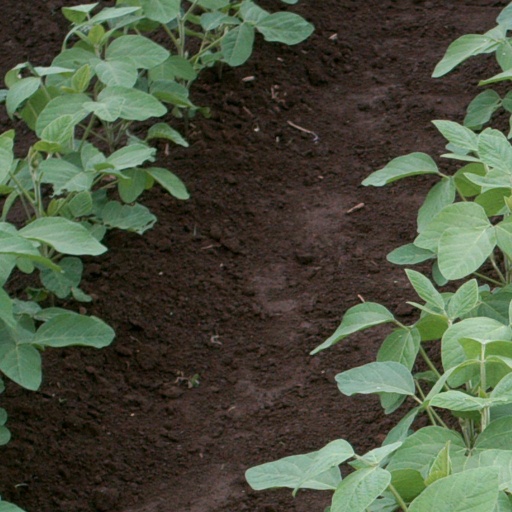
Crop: soybean